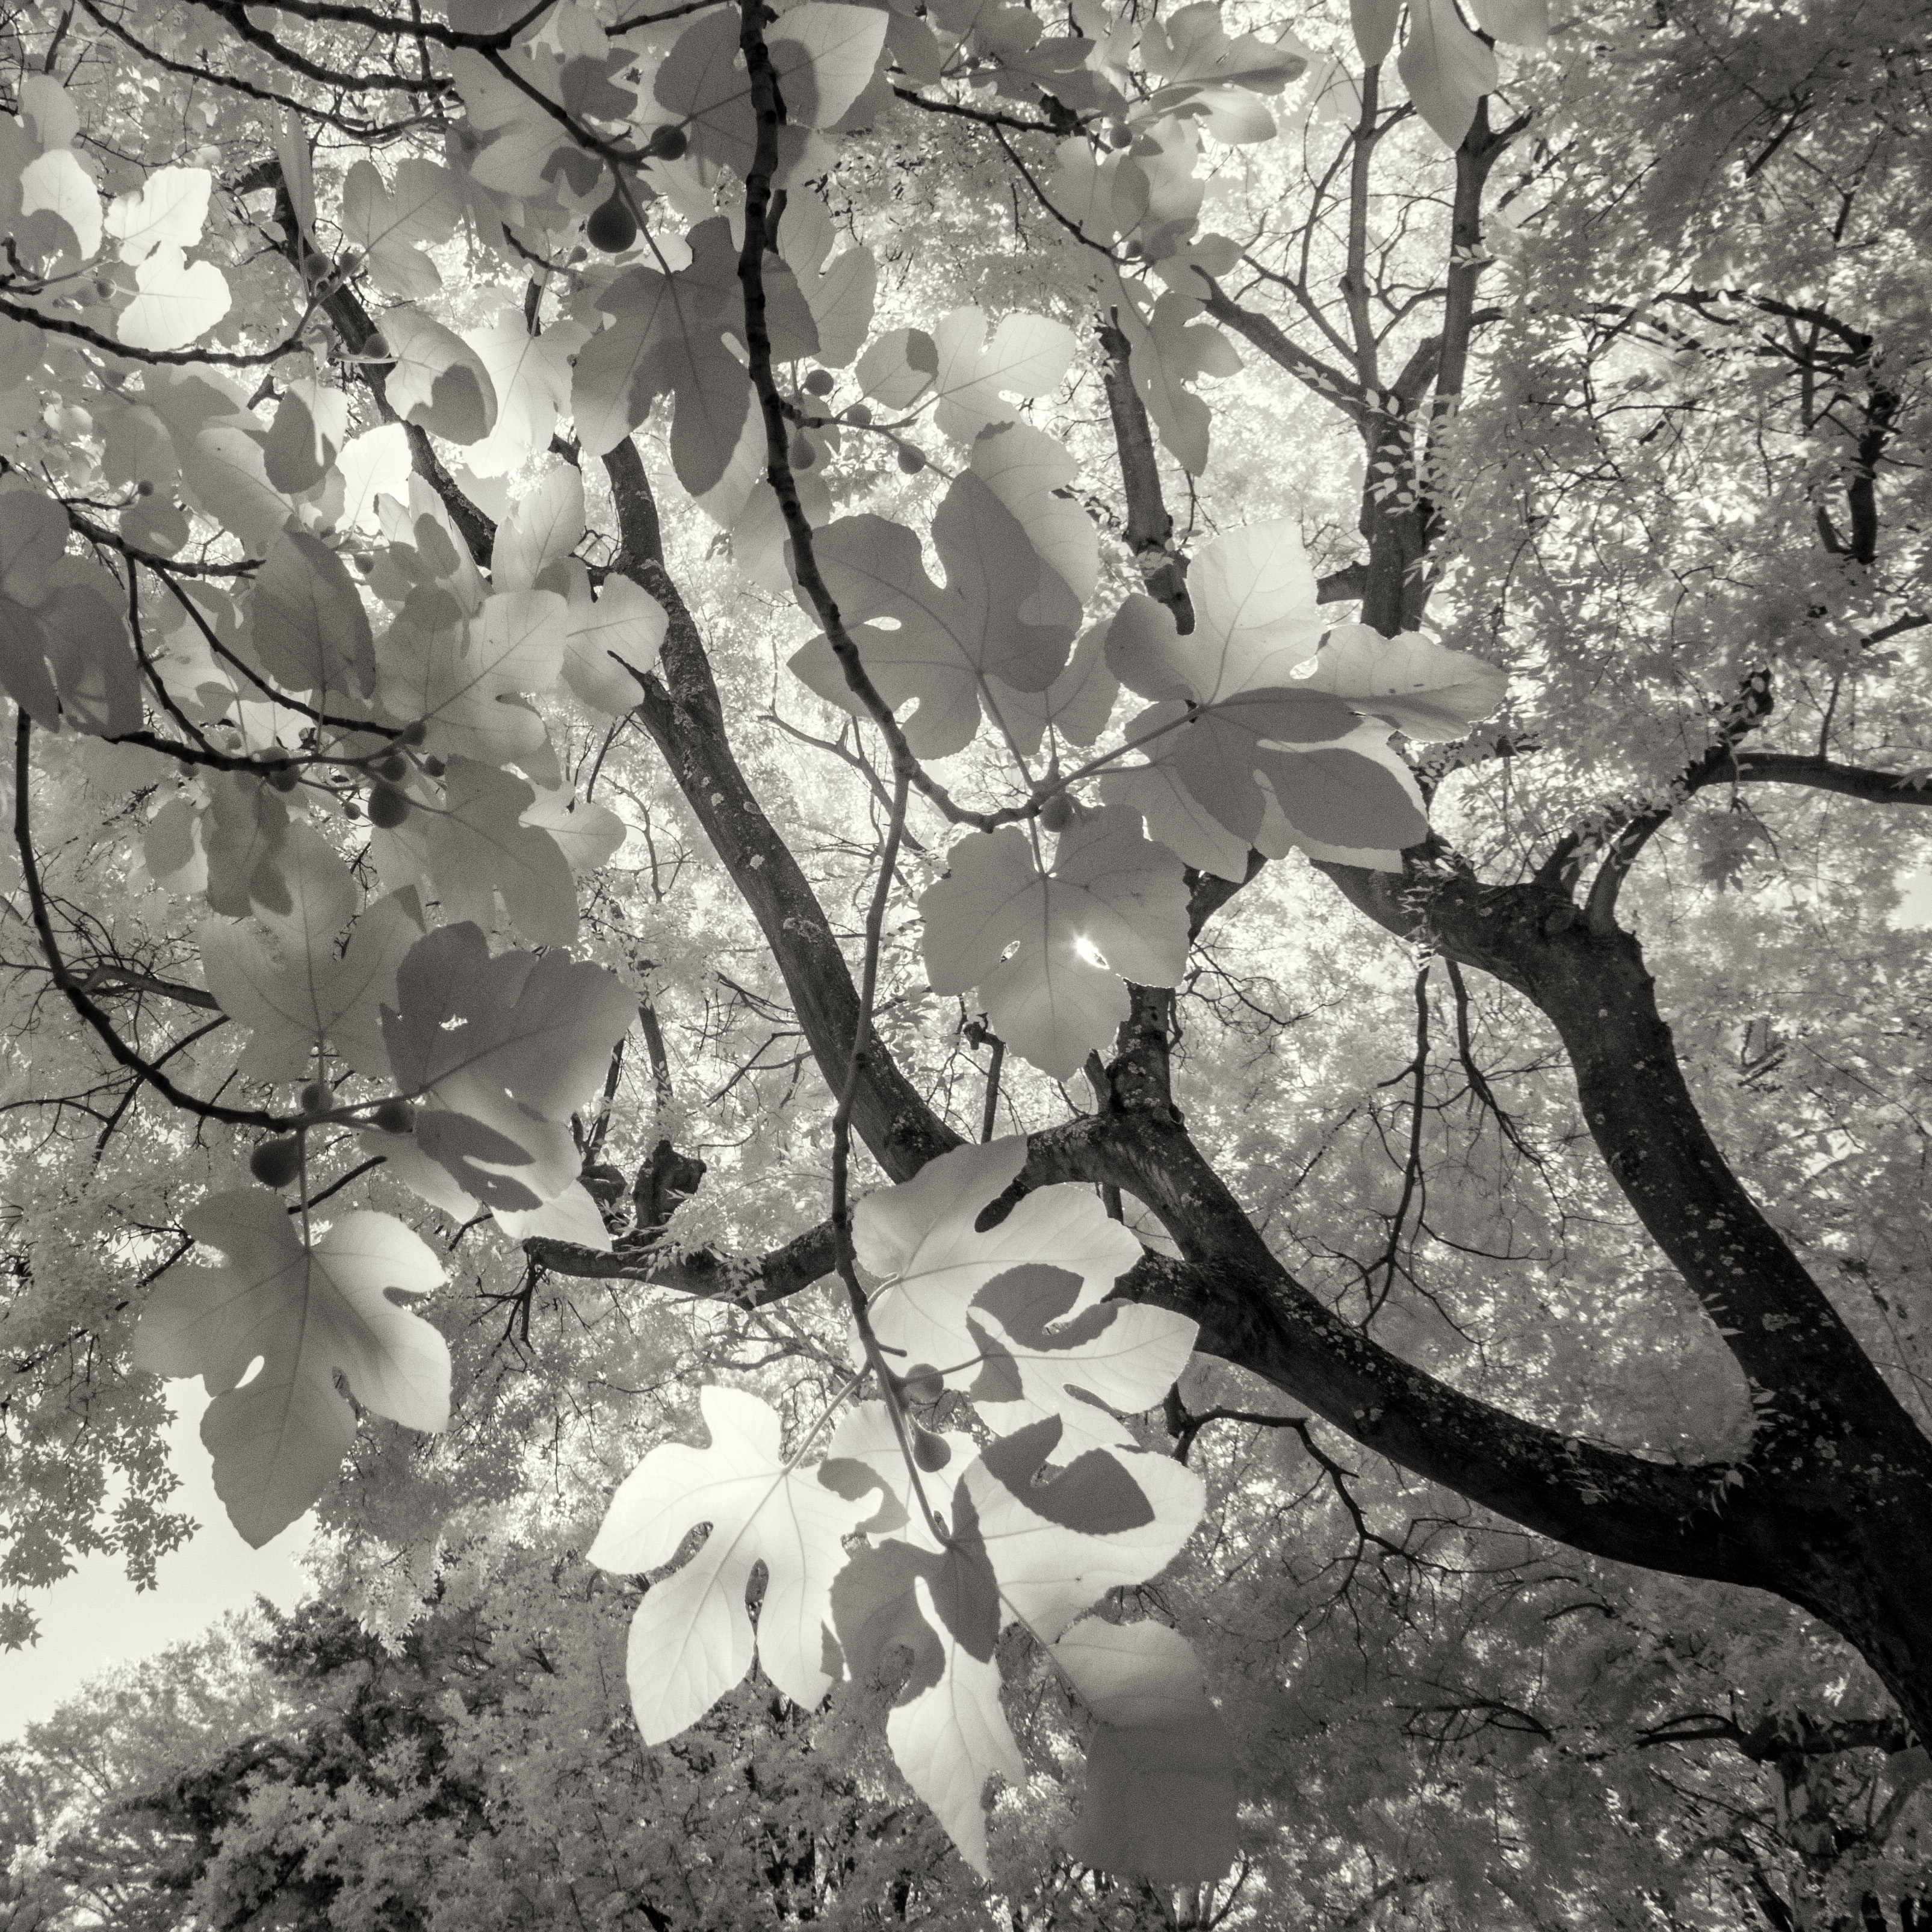
tree, branch, blossom, black and white, plant, leaf, flower, spring, monochrome, season, cherry blossom, monochrome photography, woody plant